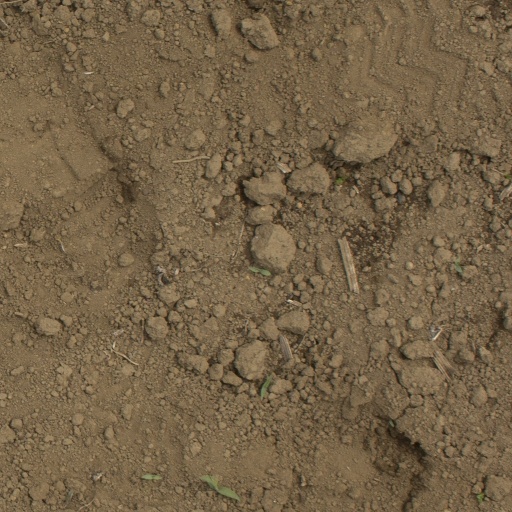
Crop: Jerusalem artichoke